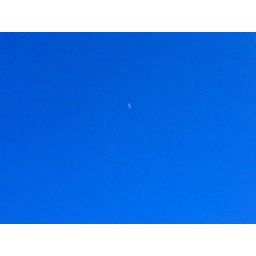
the moon in a blue sky